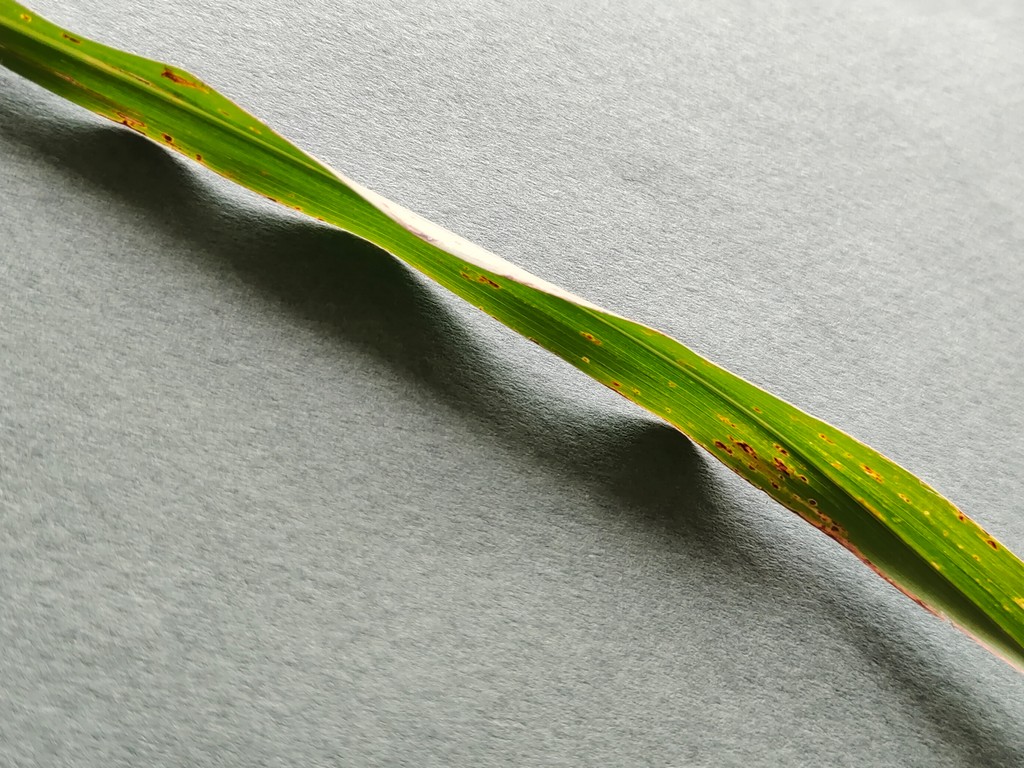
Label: Unhealthy